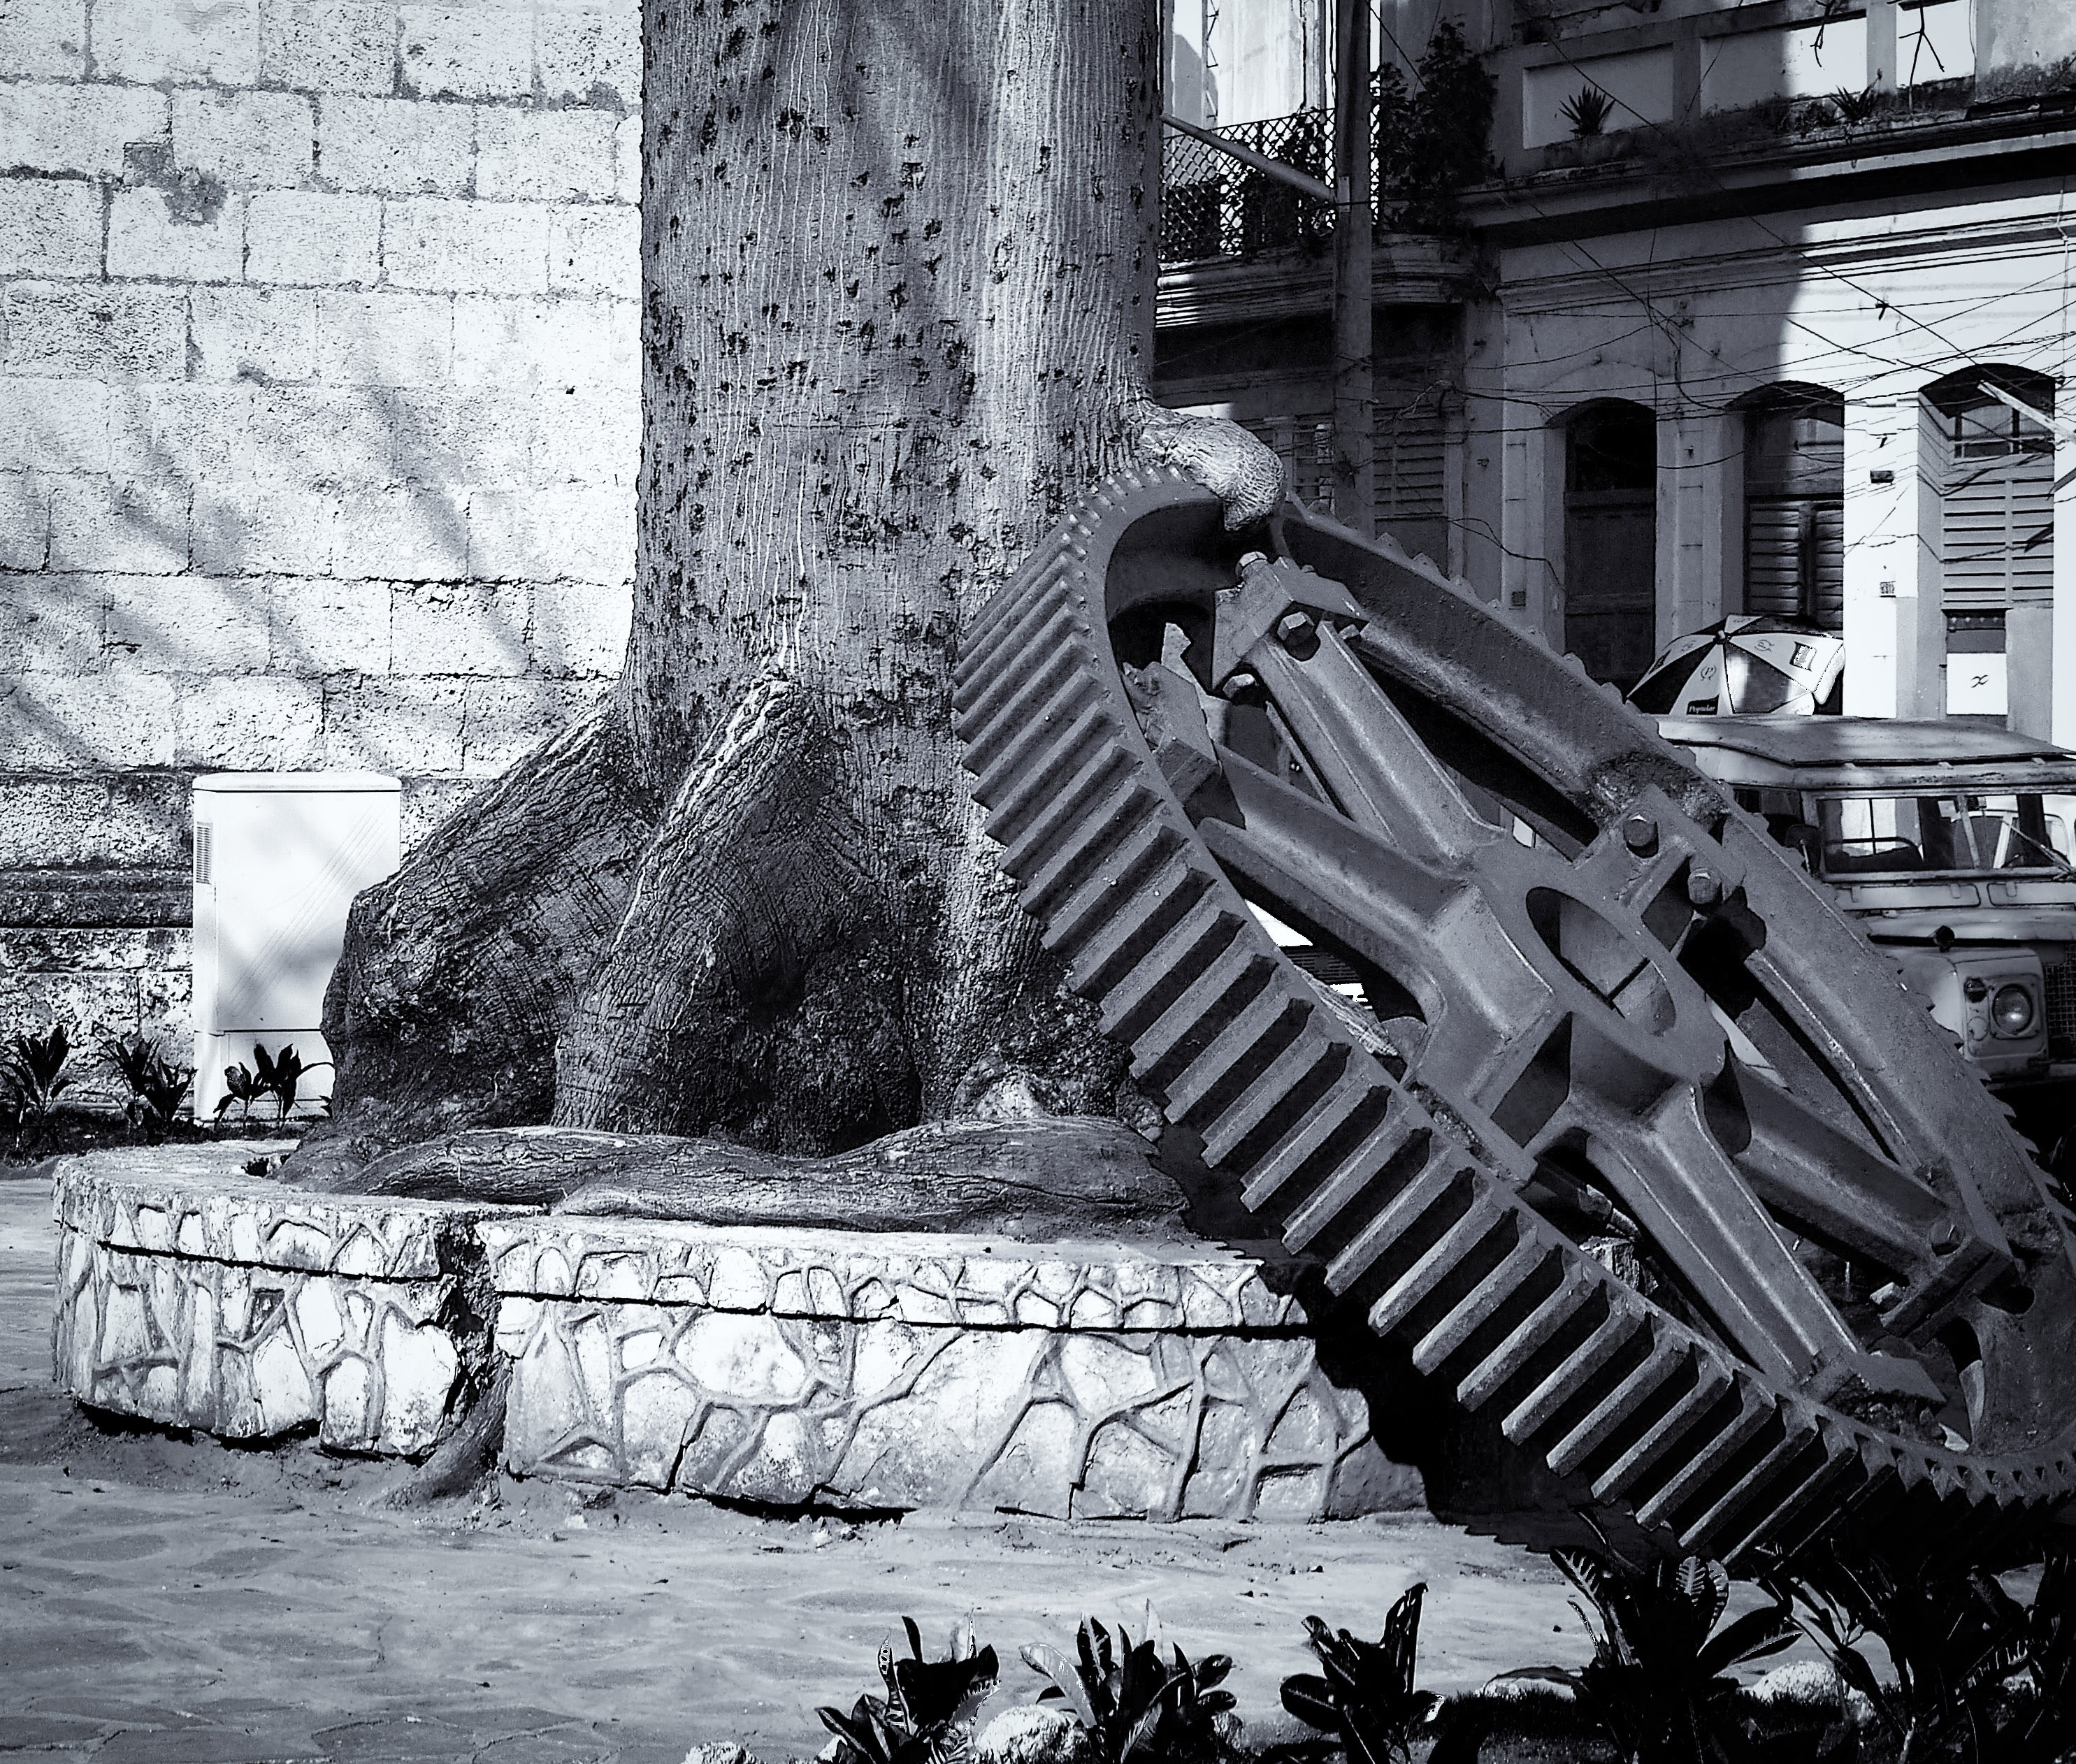
gear, tree, city, structure, cuba, downtown, space, black and white, structures, urban, technology, old, time